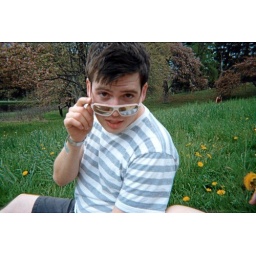
in a field of dandelions near Sunset lake